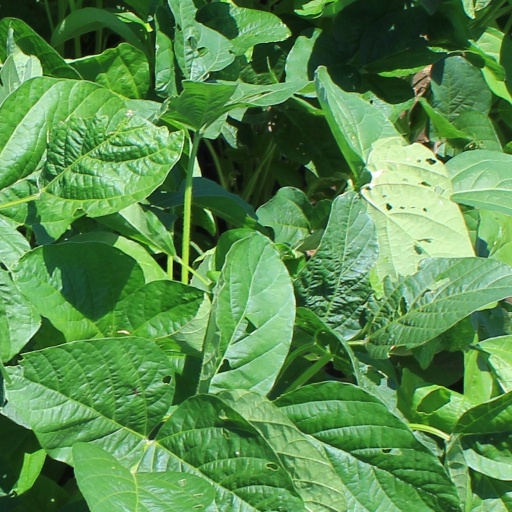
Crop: soybean